Matt Boesenberg

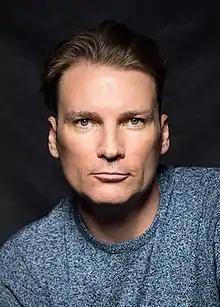
Boesenberg in 2020

Matt Boesenberg is an actor born in Sydney, Australia. He has many credits in film, television and theatre. Matt is best known for "Busman's Holiday" (2020) and two seasons of the "Underbelly" television series ("" and ""). Matt is a skilled sportsman and has played representative cricket in Australia and England.